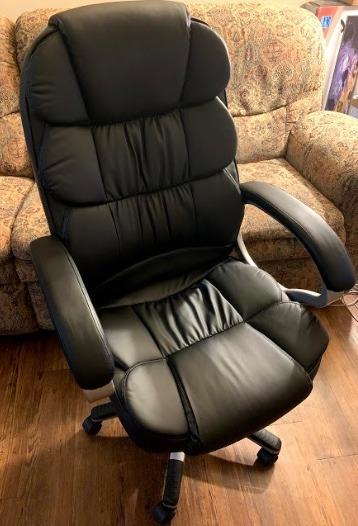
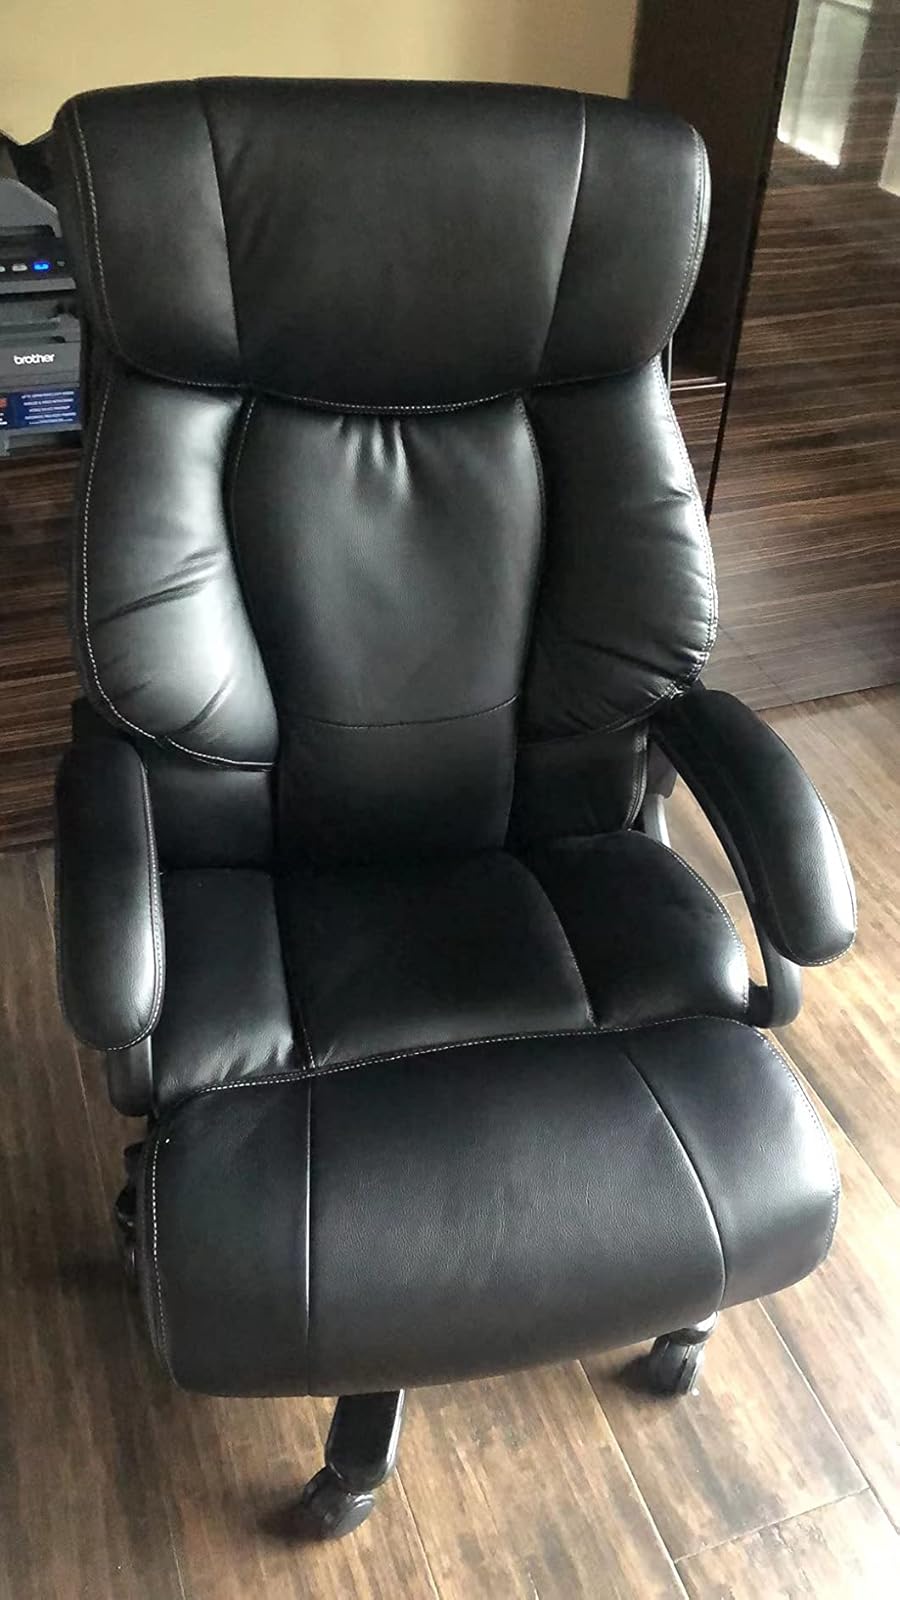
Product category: items_chair
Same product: no